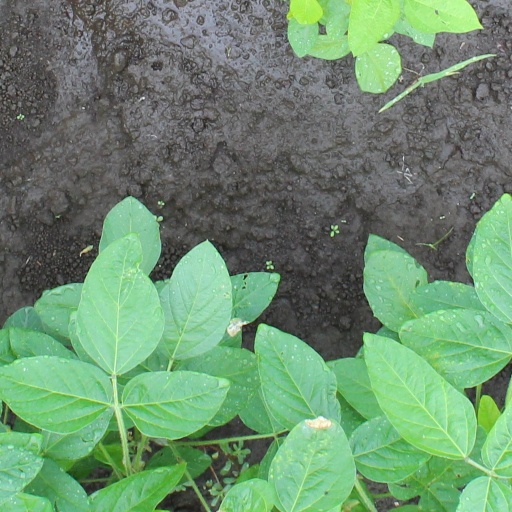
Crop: soybean